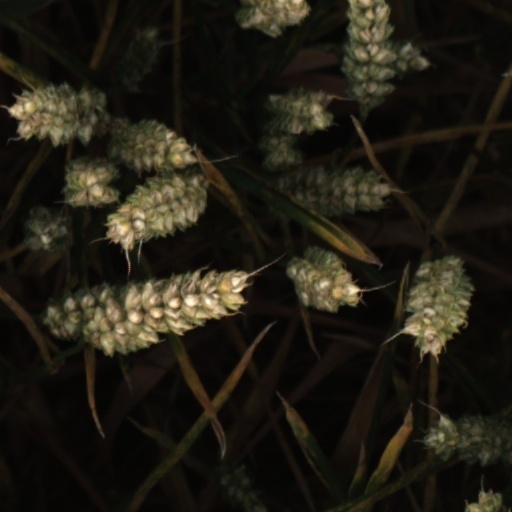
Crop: wheat